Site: brandenburg
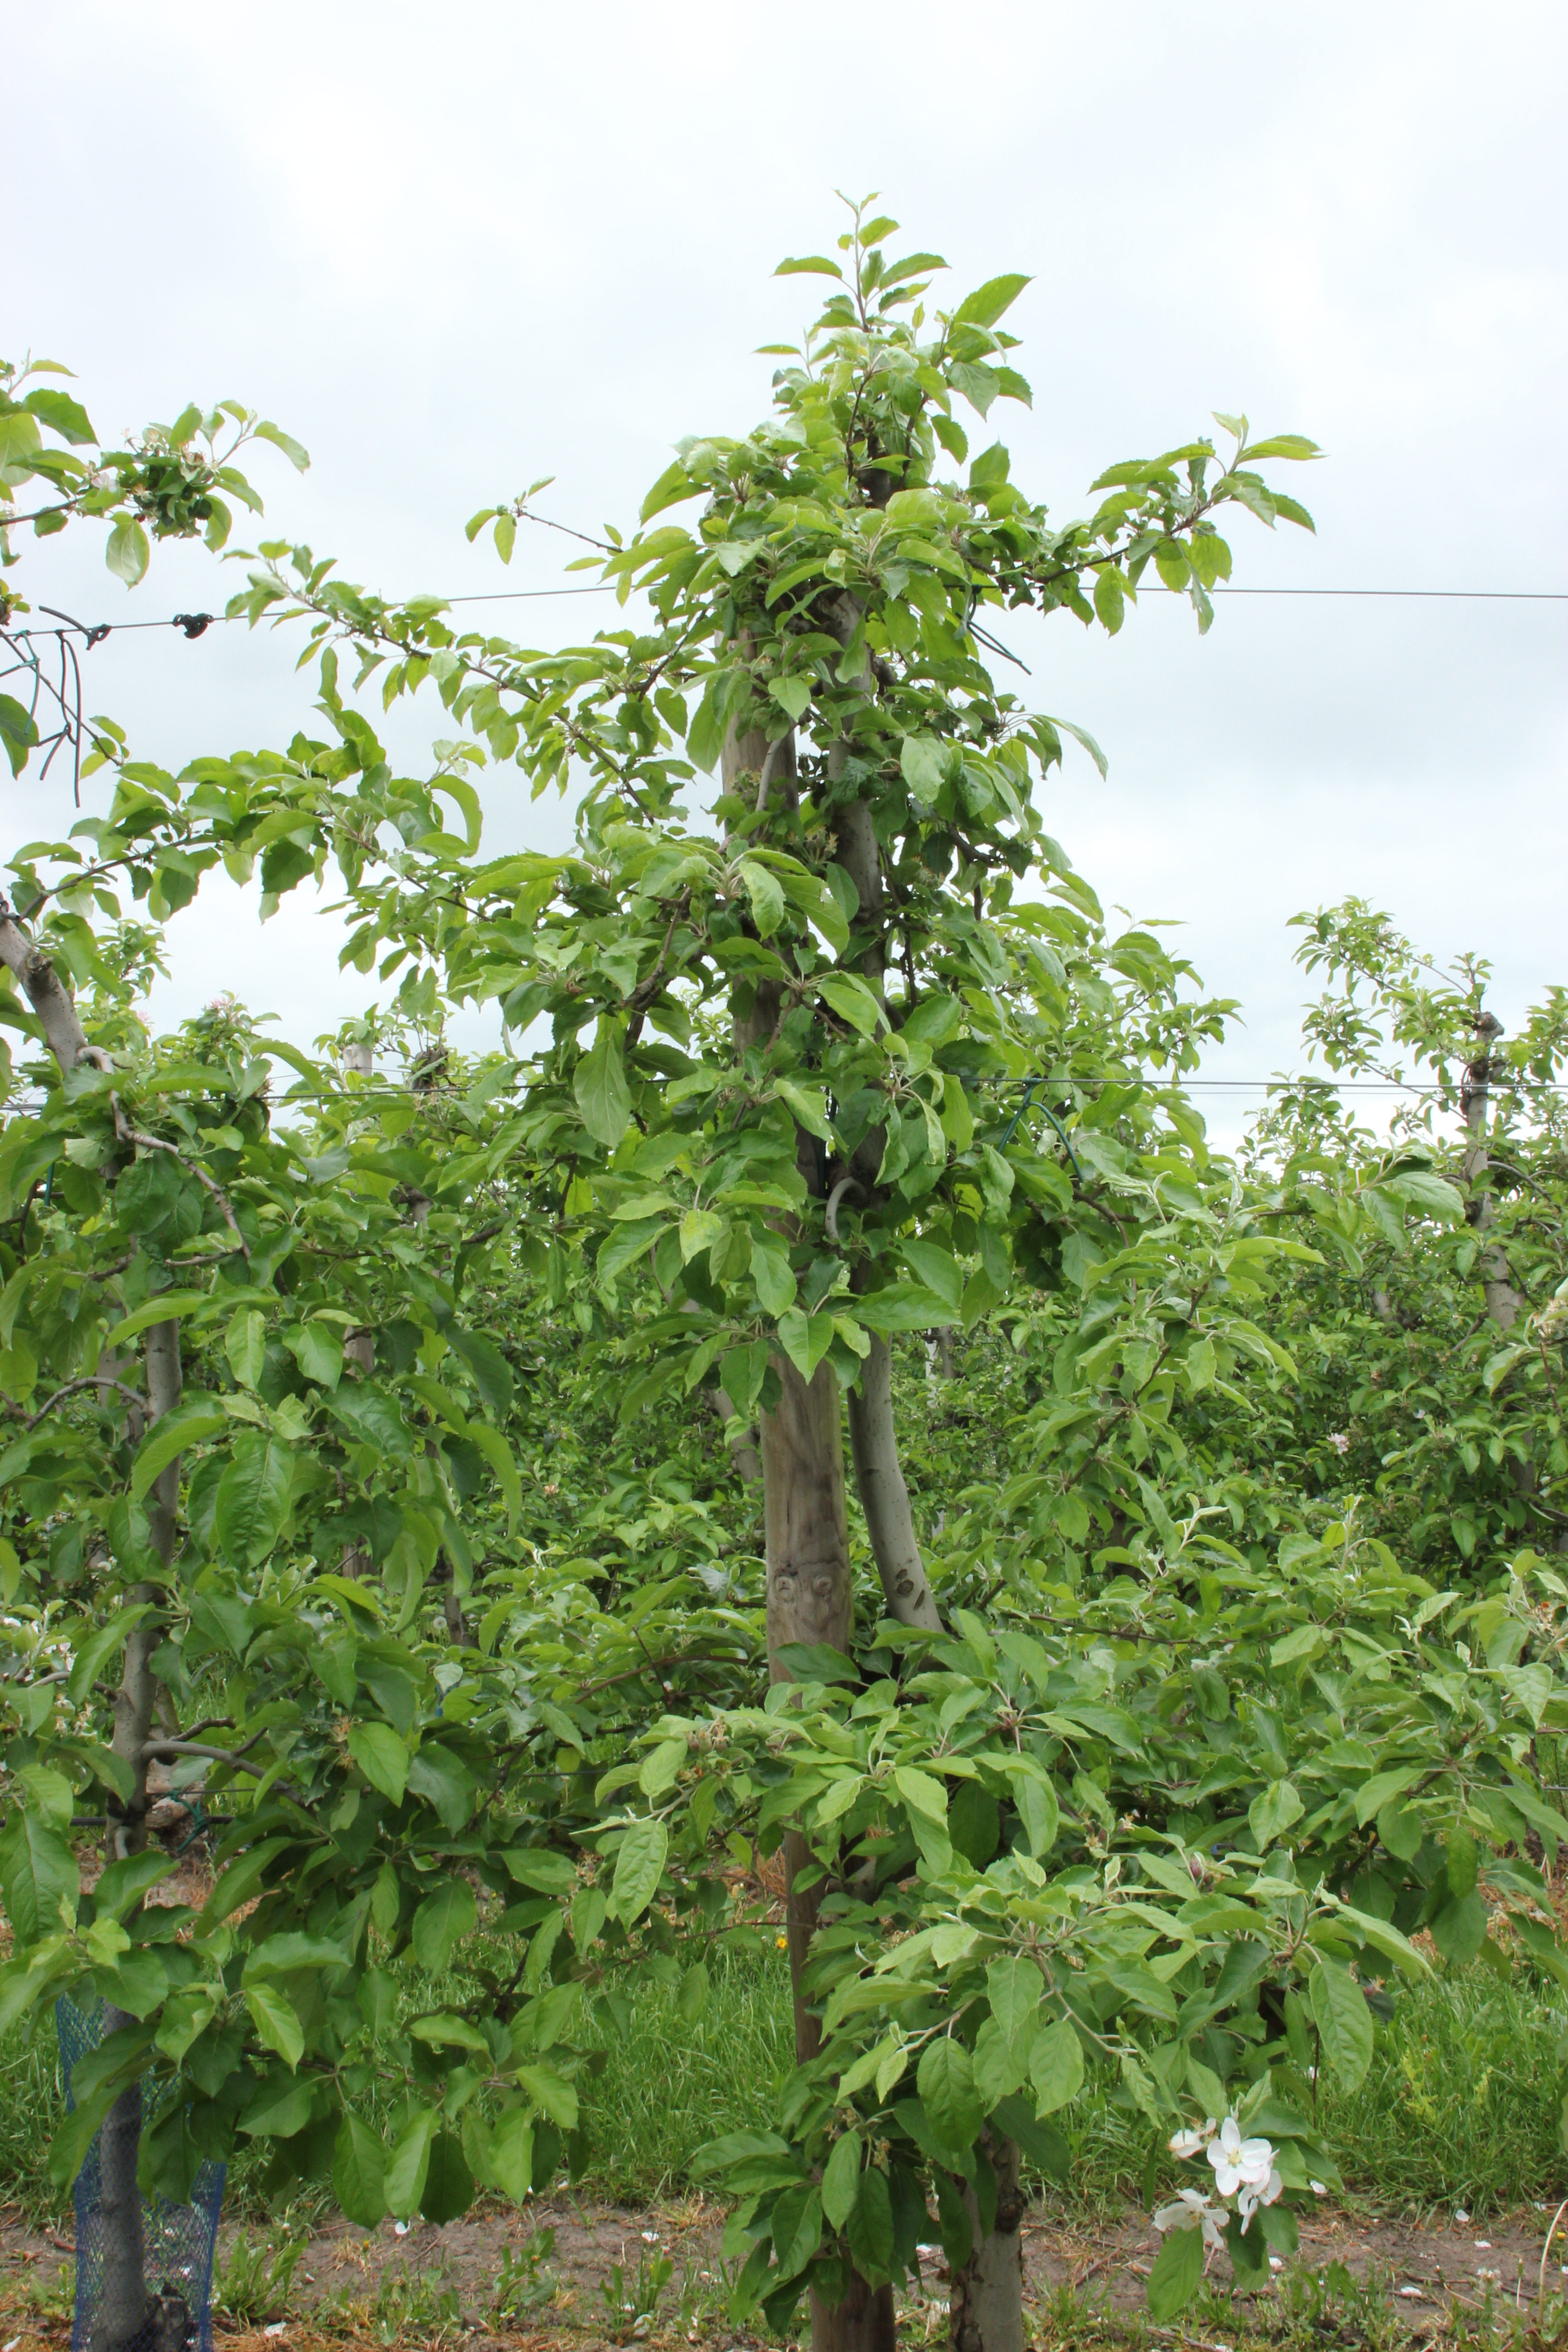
Growth stage (BBCH 67): Flowering